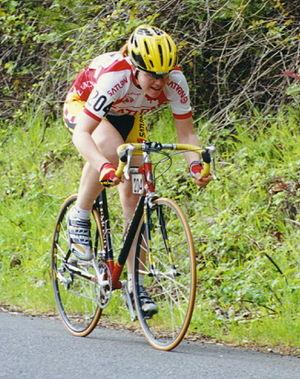
Saturn est une équipe cycliste féminine américaine ayant existé de 1994 à 2003. Elle était la propriété de la société Team Sports de Tom Schuler et a pour partenaire principal le constructeur automobile Saturn. Elle a occupé la première place du classement UCI par équipes à la fin des saisons 1999, 2001 et 2002. Anna Millward, membre de l'équipe de 1999 à 2002, a été première au classement UCI en 2001. Saturn a également remporté trois fois la Coupe du monde sur route, avec Anna Millward en 1999 et 2001 et Petra Rossner en 2002.
Clara Hughes, née le 27 septembre 1972 à Winnipeg dans la province du Manitoba, est une patineuse de vitesse et une cycliste canadienne. Elle a abandonné sa carrière cycliste en 2003 mais a effectué son retour à la compétition en 2010 et a pris part aux Jeux olympiques de Londres en 2012. Pour son palmarès olympique et son action humanitaire, elle a été décorée de l'Ordre du Manitoba, la plus haute distinction de la province du Manitoba, et de l'Ordre du Canada, la plus haute distinction civile remise au Canada.